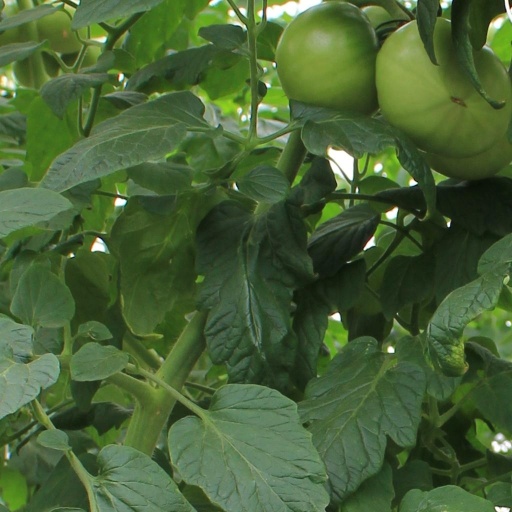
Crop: tomato